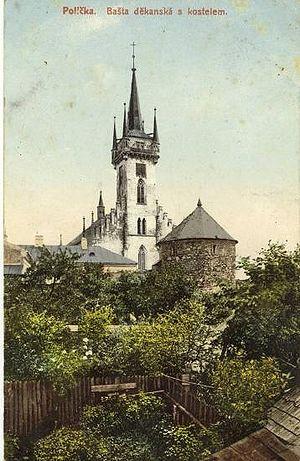
Bohuslav Martinů est un compositeur tchécoslovaque, naturalisé américain, né le 8 décembre 1890 à Polička, mort le 28 août 1959 à Liestal. Marqué à ses débuts par la musique française, celle de Maurice Ravel, Albert Roussel, Paul Dukas et surtout Claude Debussy, il reste toute sa vie enraciné dans la culture et le folklore tchèques tout en revendiquant l'héritage du madrigal anglais et du concerto grosso baroque. Il a composé une œuvre considérable avec plus de quatre cents numéros d'opus, dont un corpus imposant de pièces orchestrales, et largement méconnue en France. Sa profonde originalité et sa perfection d'écriture, dont témoignent son Double concerto pour cordes, son Concerto da camera et son Nonnette, inscrivent Martinů dans la grande tradition de la musique tchèque aux côtés de Dvořák, Janáček et Smetana.